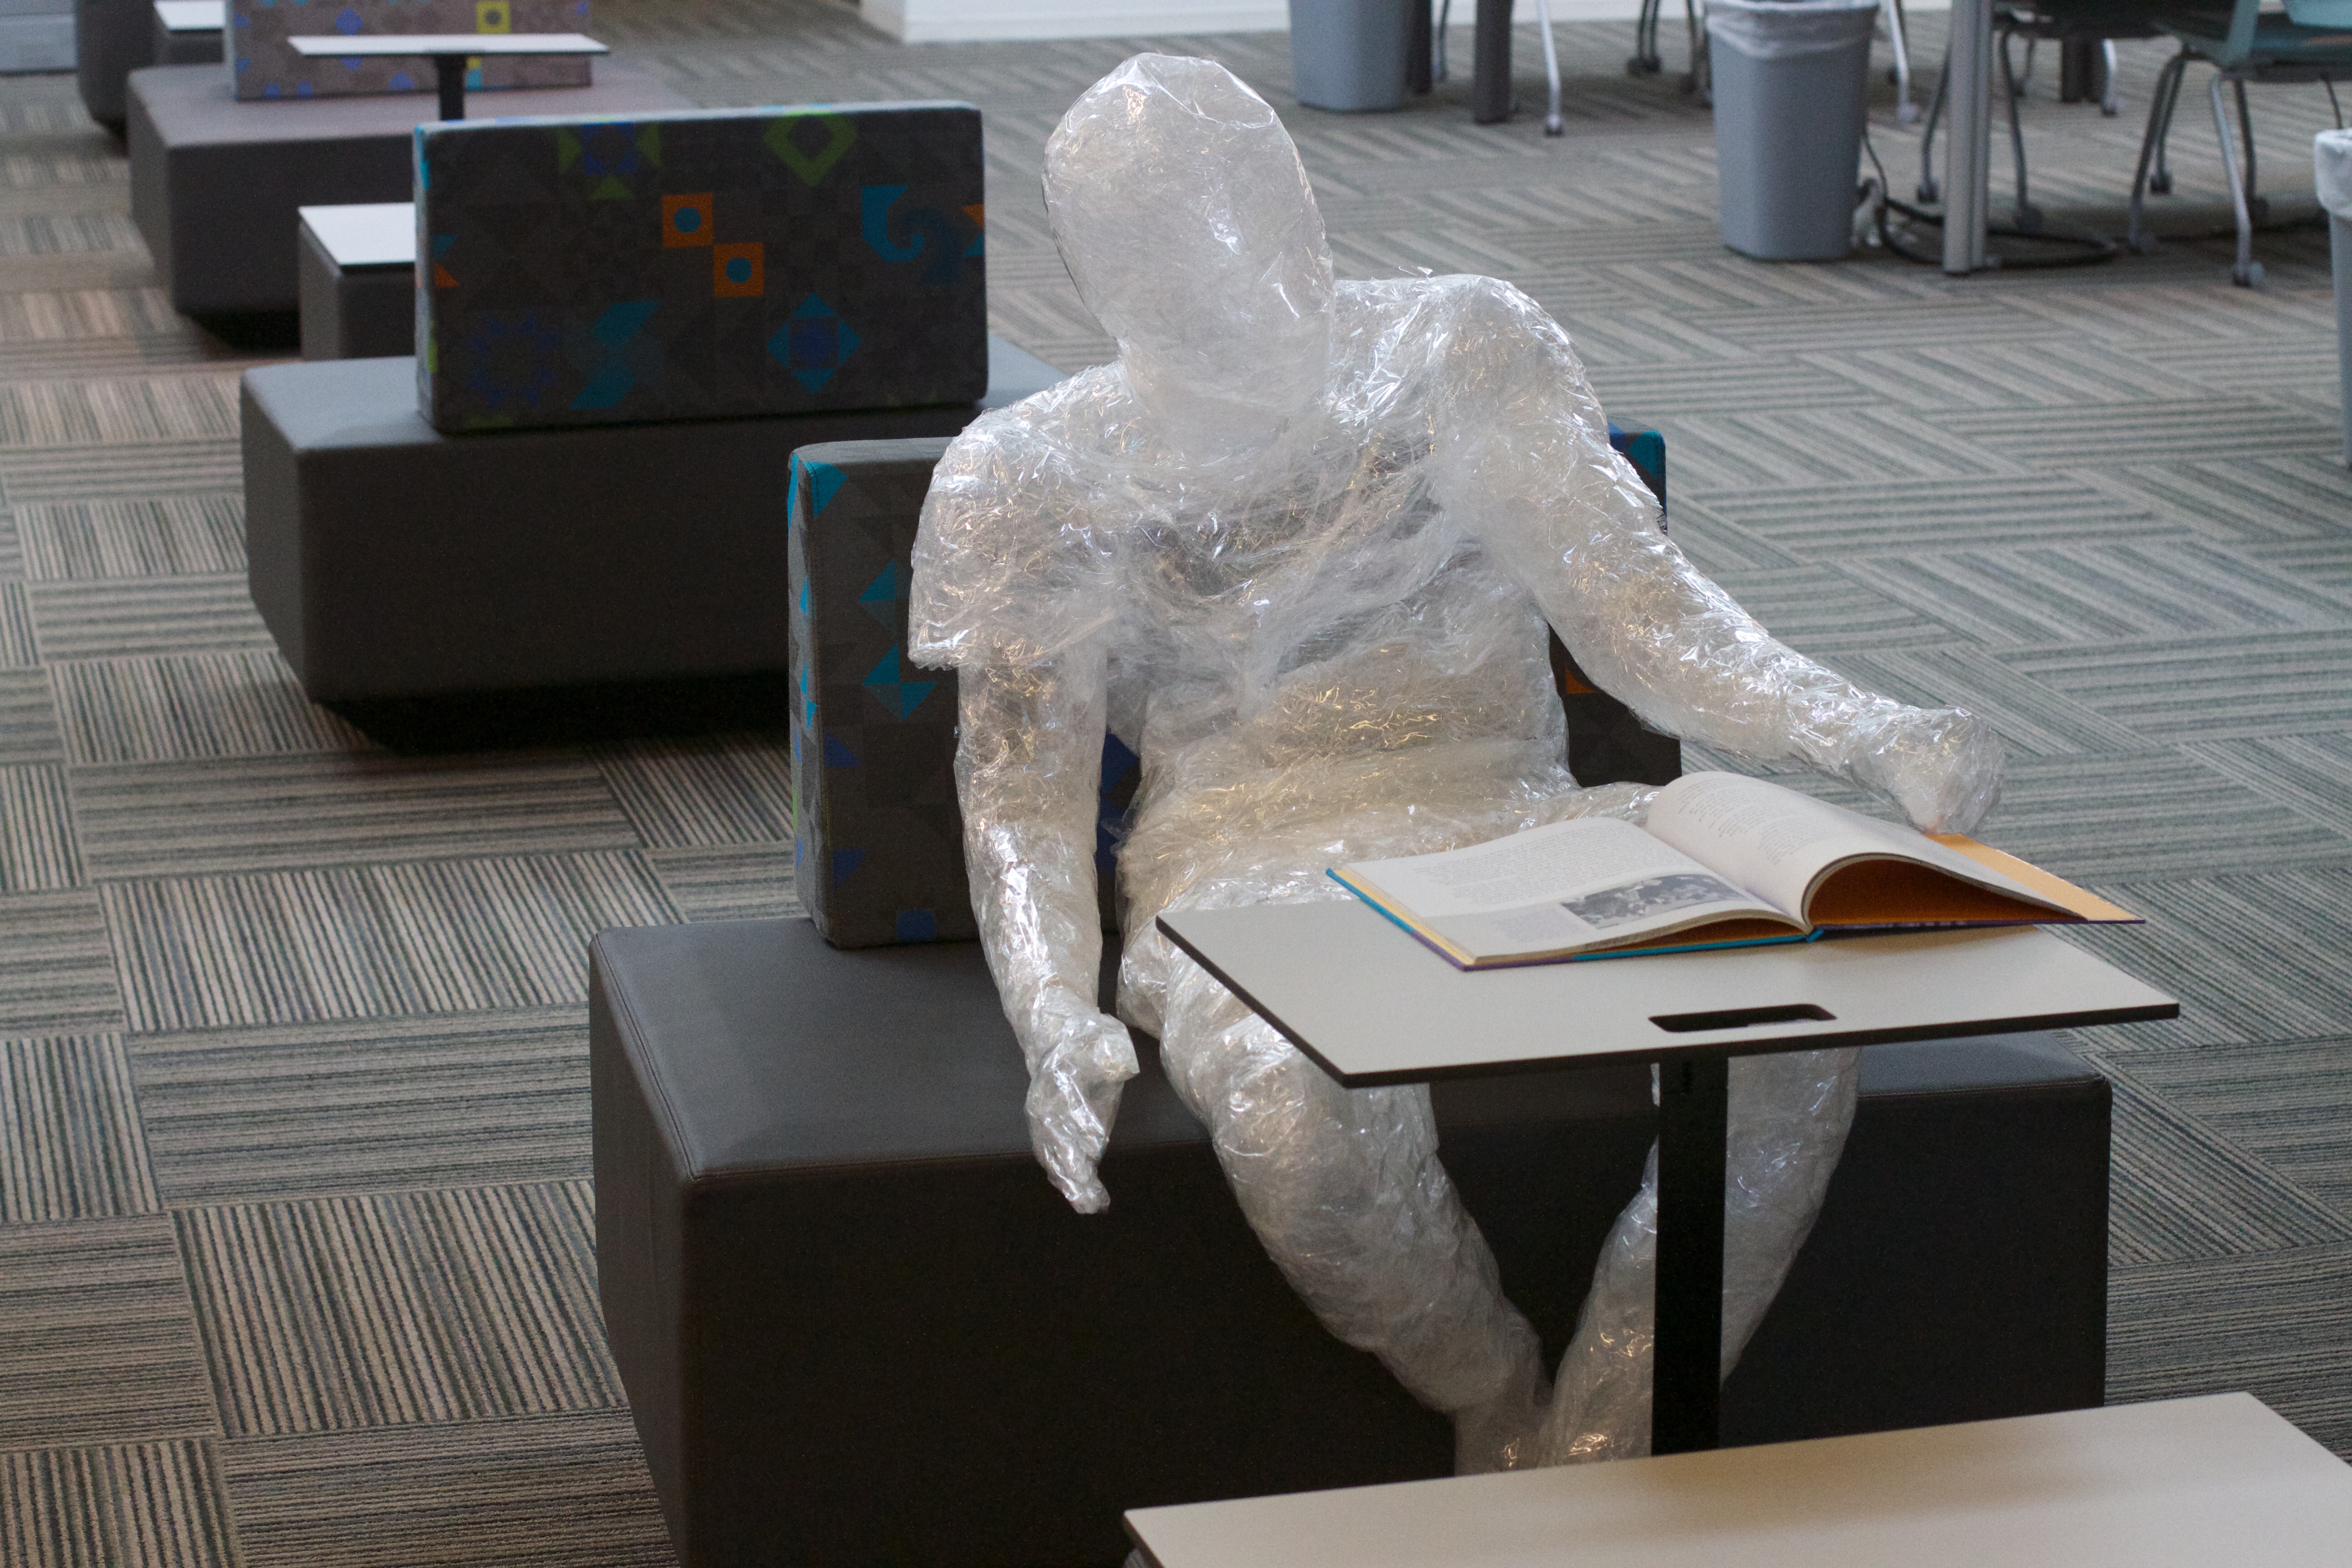
wood, statue, sculpture, art, design, tourist attraction, carving, 2015365